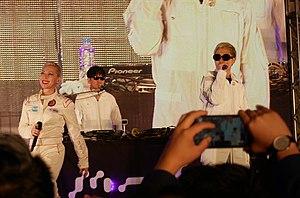
M-Flo est un groupe de hip-hop japonais, composé de DJ Taku, et de MC Verbal.